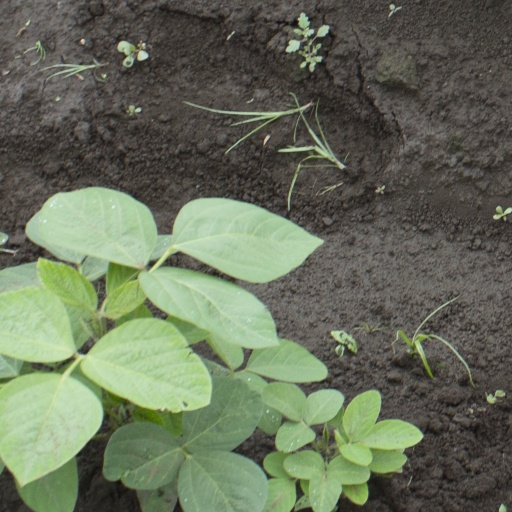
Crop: soybean